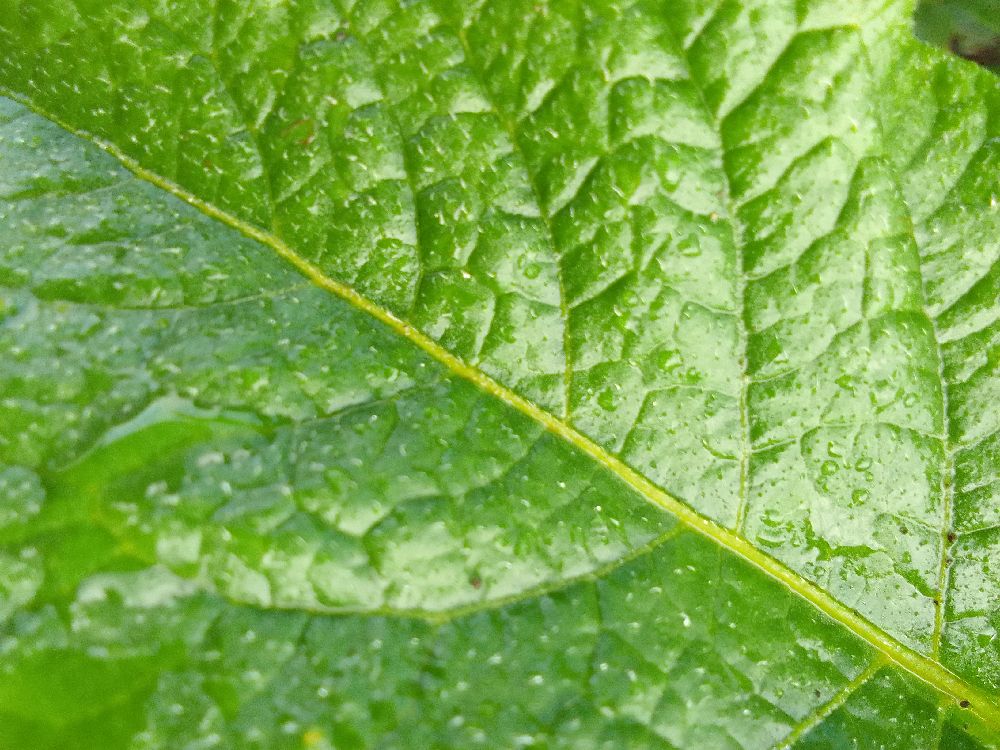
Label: Healthy